Henry Gurdon Marquand

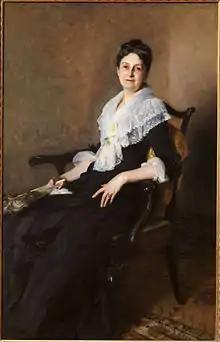
Portrait of his wife, "Elizabeth Allen Marquand", by John Singer Sargent, 1887

On May 20, 1851, Marquand was married to Elizabeth Love Allen. She was a daughter of Jonathan Allen and Eunice Williams ( Larner) Allen of Pittsfield, Massachusetts. Together, they were the parents of six children, including: